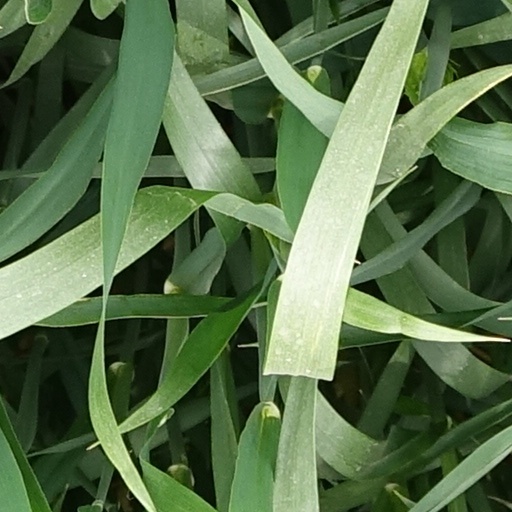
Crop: wheat